Upland–San Bernardino Line

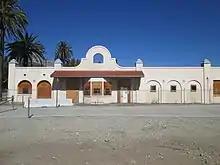
Etiwanda Depot was added to the National Register of Historic Places on March 21, 2011

The Huntington Drive tracks were abandoned after September 15, 1951. Freight trains were converted to diesel operations a few months later in October. It took several weeks to convert the trolley-activated DC crossing signals to low voltage track circuit operation suitable for non-electrified trains.